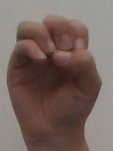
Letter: ha